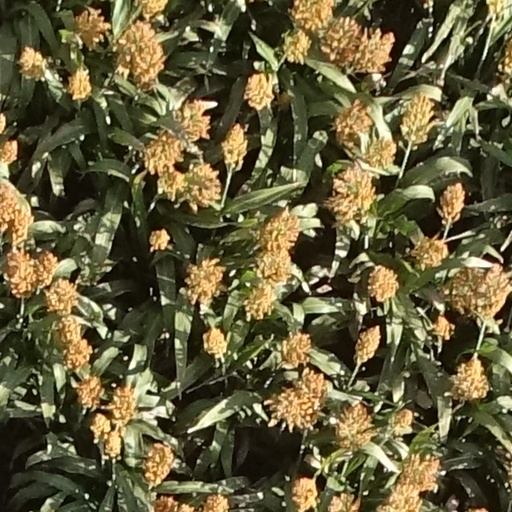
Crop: sorghum